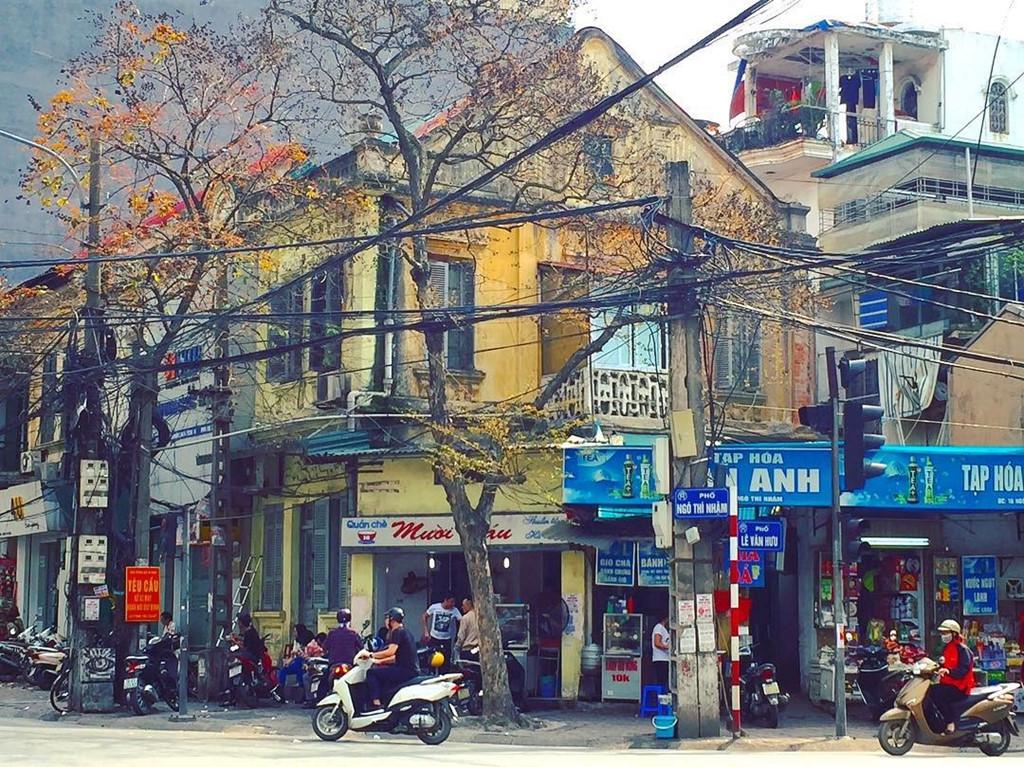
có những căn nhà cao tầng xuất hiện ở trên dãy phố